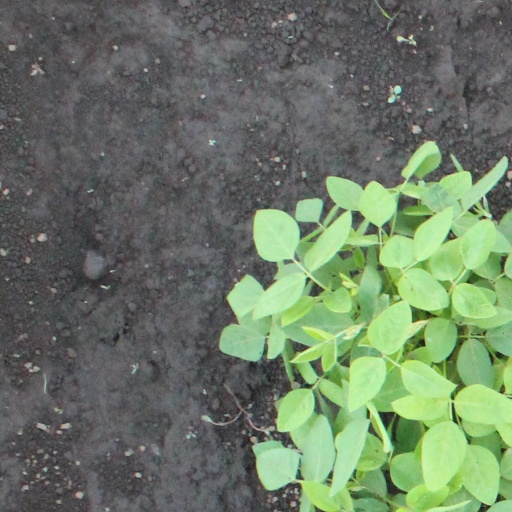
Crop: soybean